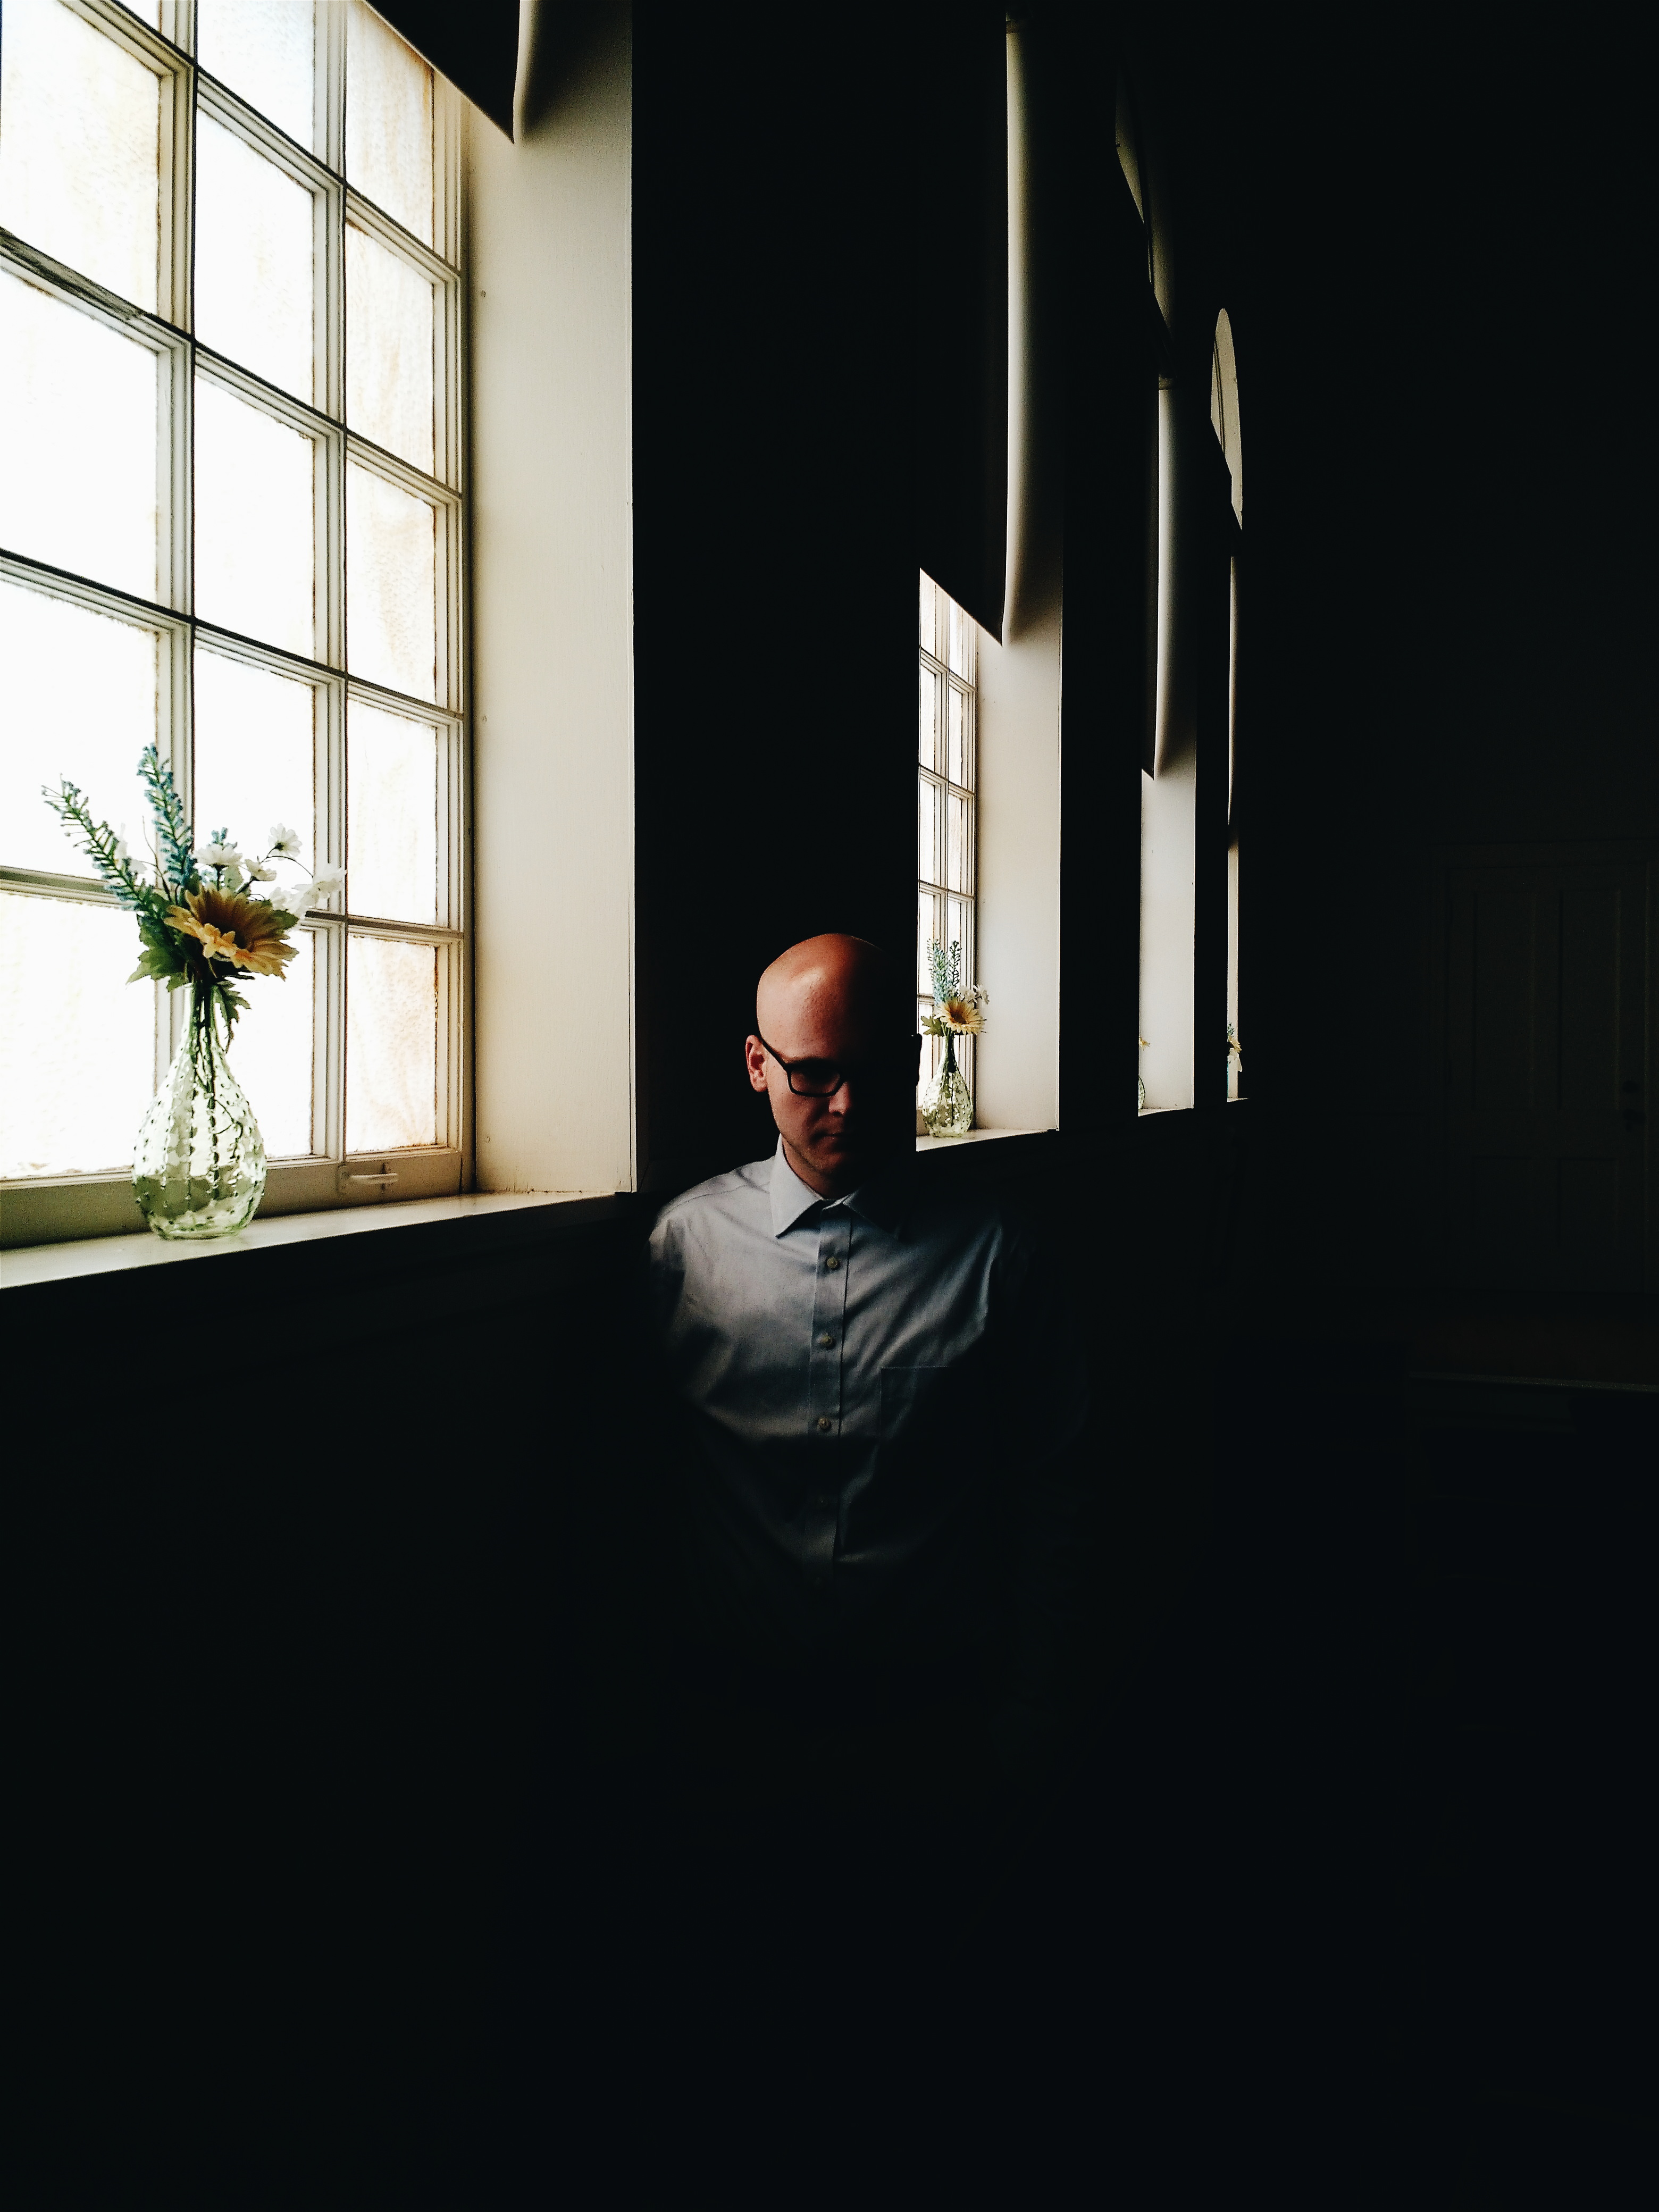
man, person, light, architecture, white, window, building, city, reflection, office, darkness, business, black, room, lighting, side view, flowers, interior design, bald, indoors, mirror, photograph, image, adult, flower vase